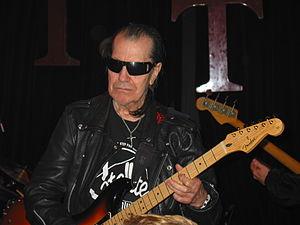
Link Wray [lɪŋk reɪ] est un guitariste et chanteur de rock américain né le 2 mai 1929 à Dunn, en Caroline du Nord, et mort le 5 novembre 2005 à Copenhague.